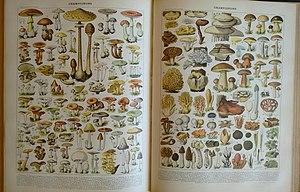
Nouveau Larousse illustré - Claude Augé - planche champignons
Le Nouveau Larousse illustré — Dictionnaire universel encyclopédique, plus communément appelé Nouveau Larousse illustré — Claude Augé, est un dictionnaire encyclopédique que l'on doit à Claude Augé et qui est édité en 7 volumes entre 1897 et 1904.